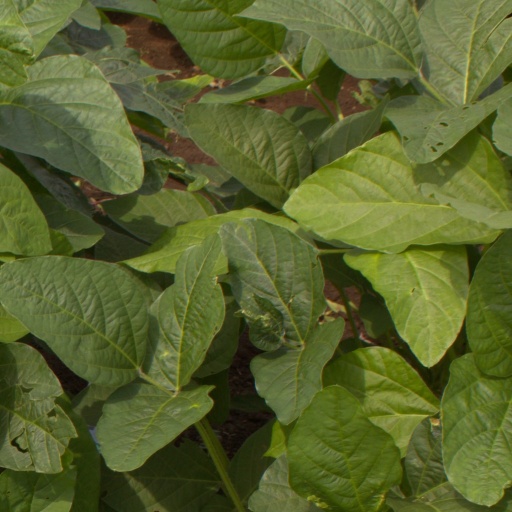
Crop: soybean